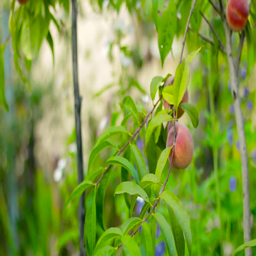
ripe organic peach hanging on a branch in orchard .